Pseudo-runes

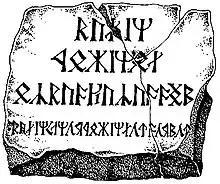
Example of Cirth preudo-runes

Of a different type are the pseudo-runes invented in the modern period, such as the unhistorical "Armanen runes", or "Armanen Futharkh", created by Guido von List in 1902 and later authors of Germanic mysticism (e.g. "Gibor", "Hagal, Wendehorn").